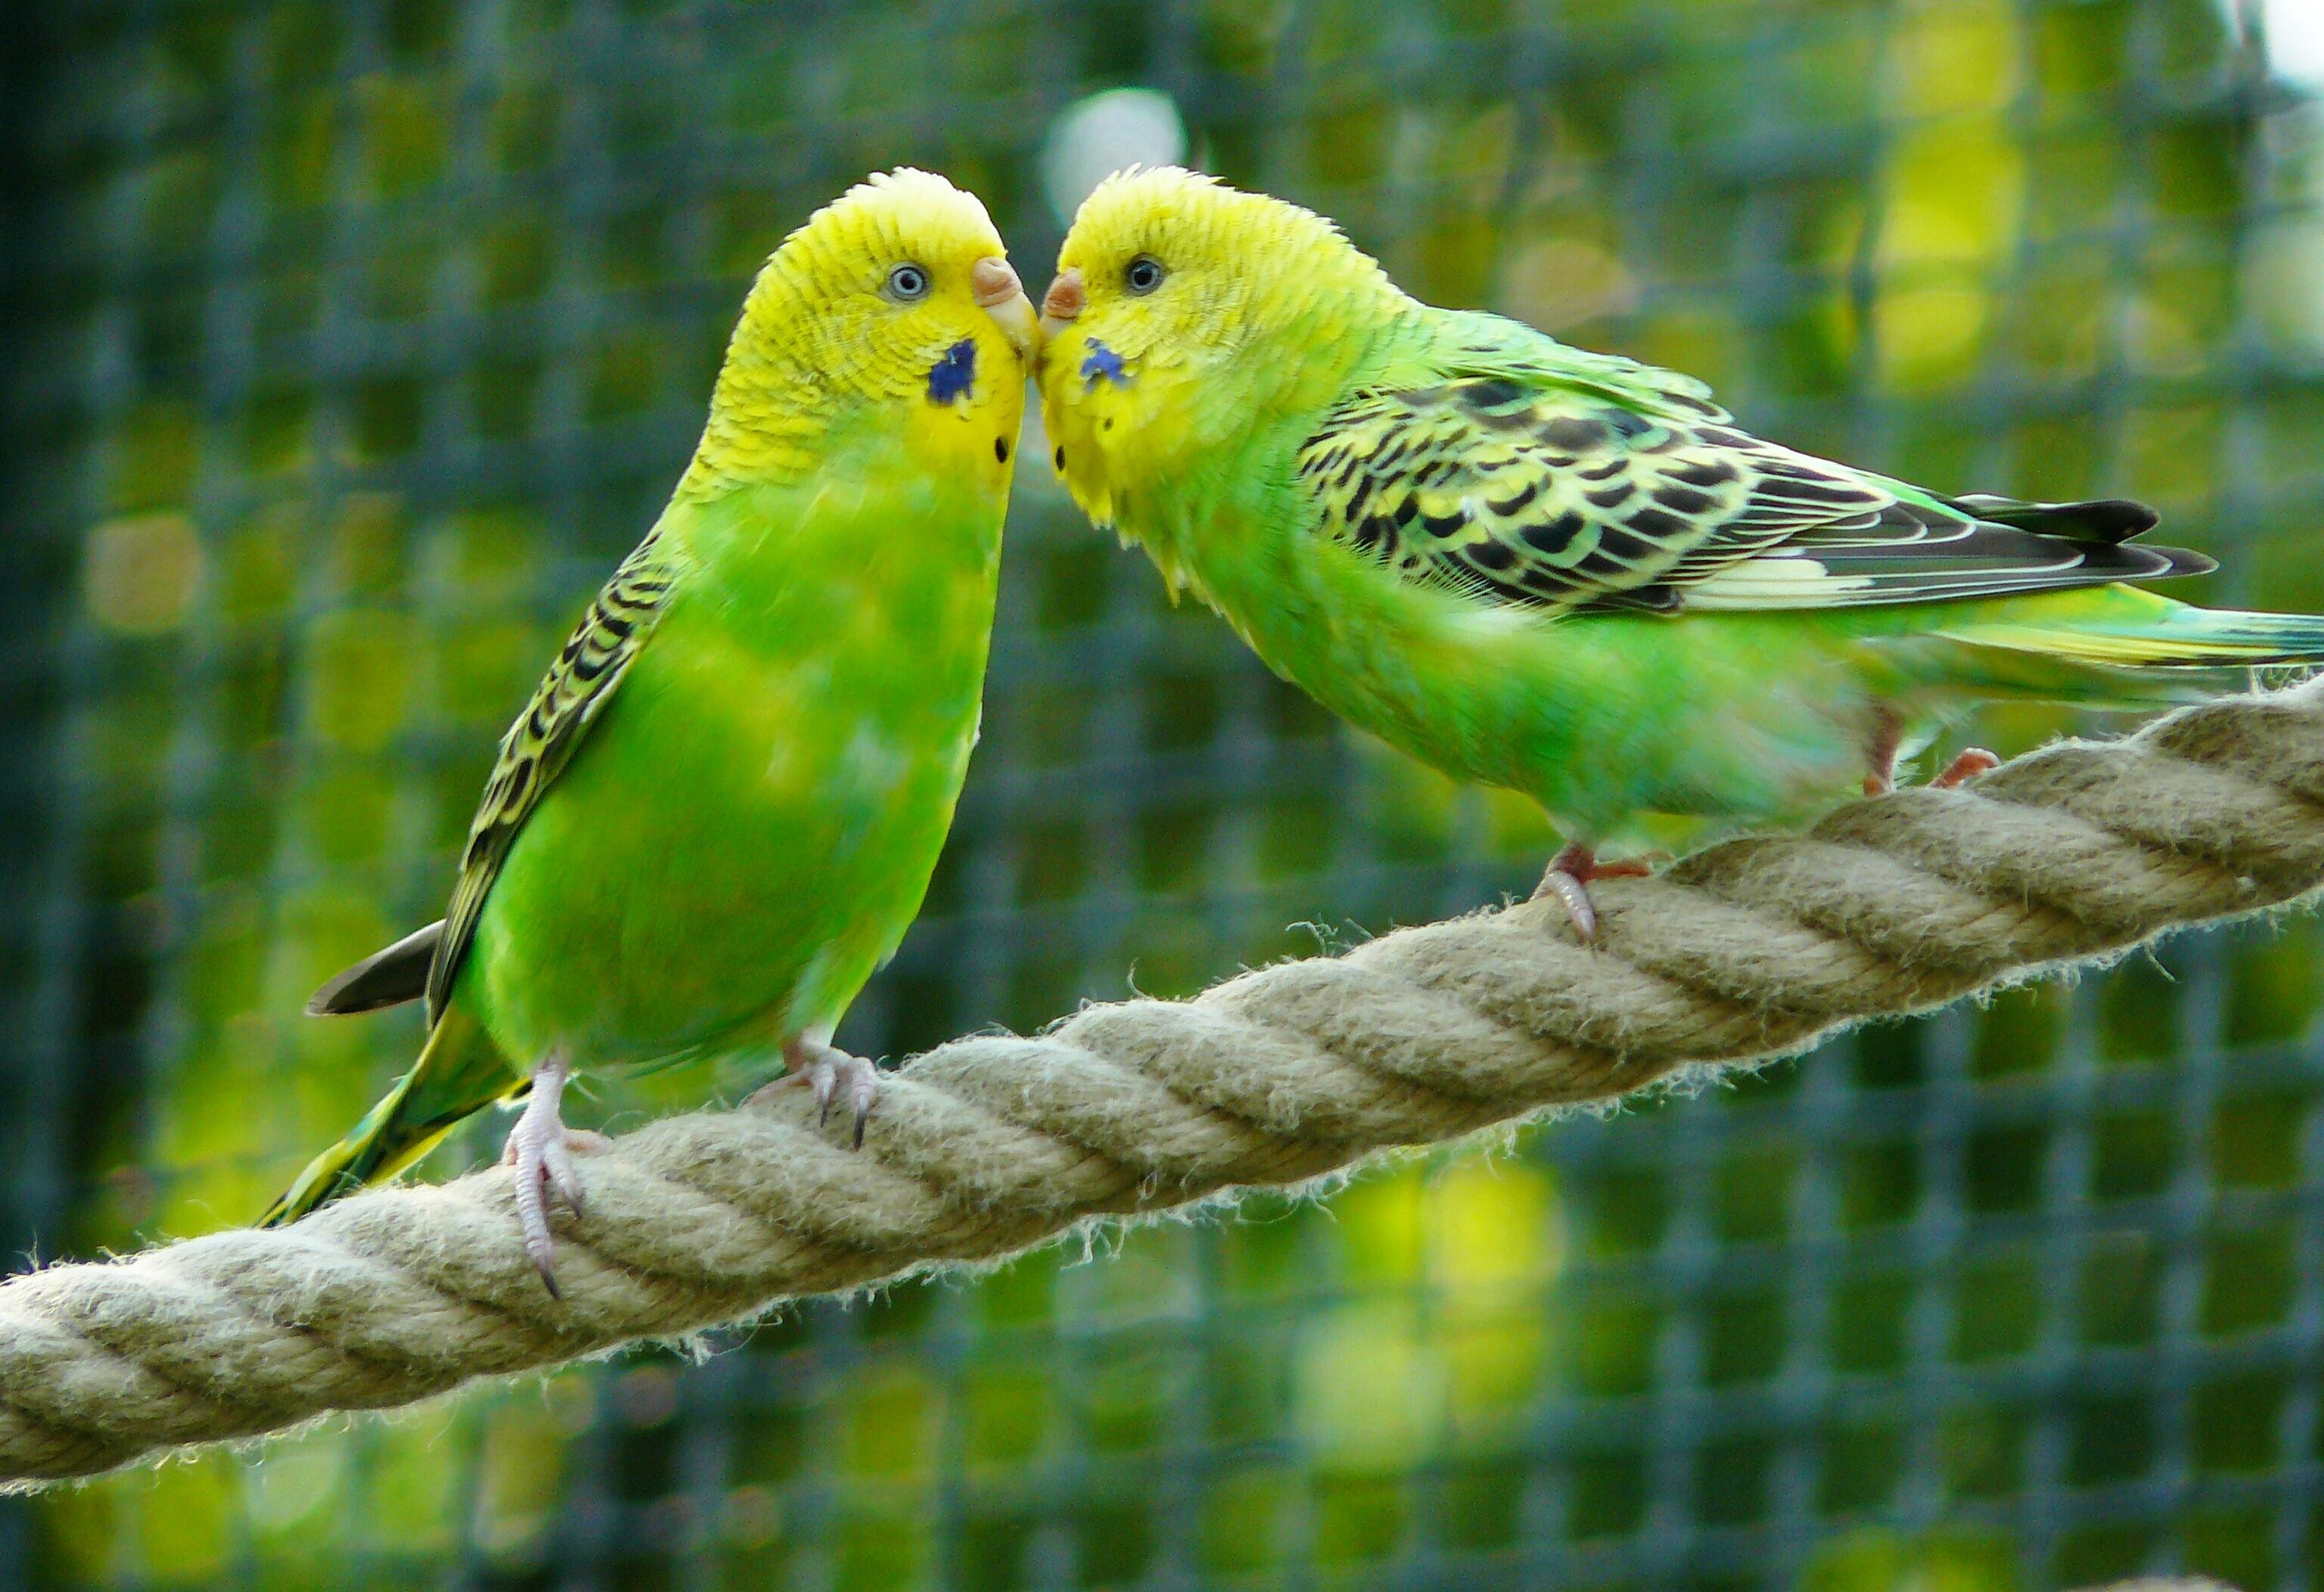
branch, bird, rope, wing, animal, wildlife, green, beak, friendship, together, football, fauna, sit, birds, affection, animals, vertebrate, parrot, pair, finch, parakeet, animal world, green bird, parakeets, small parrot, budgerigars, perching bird, common pet parakeet